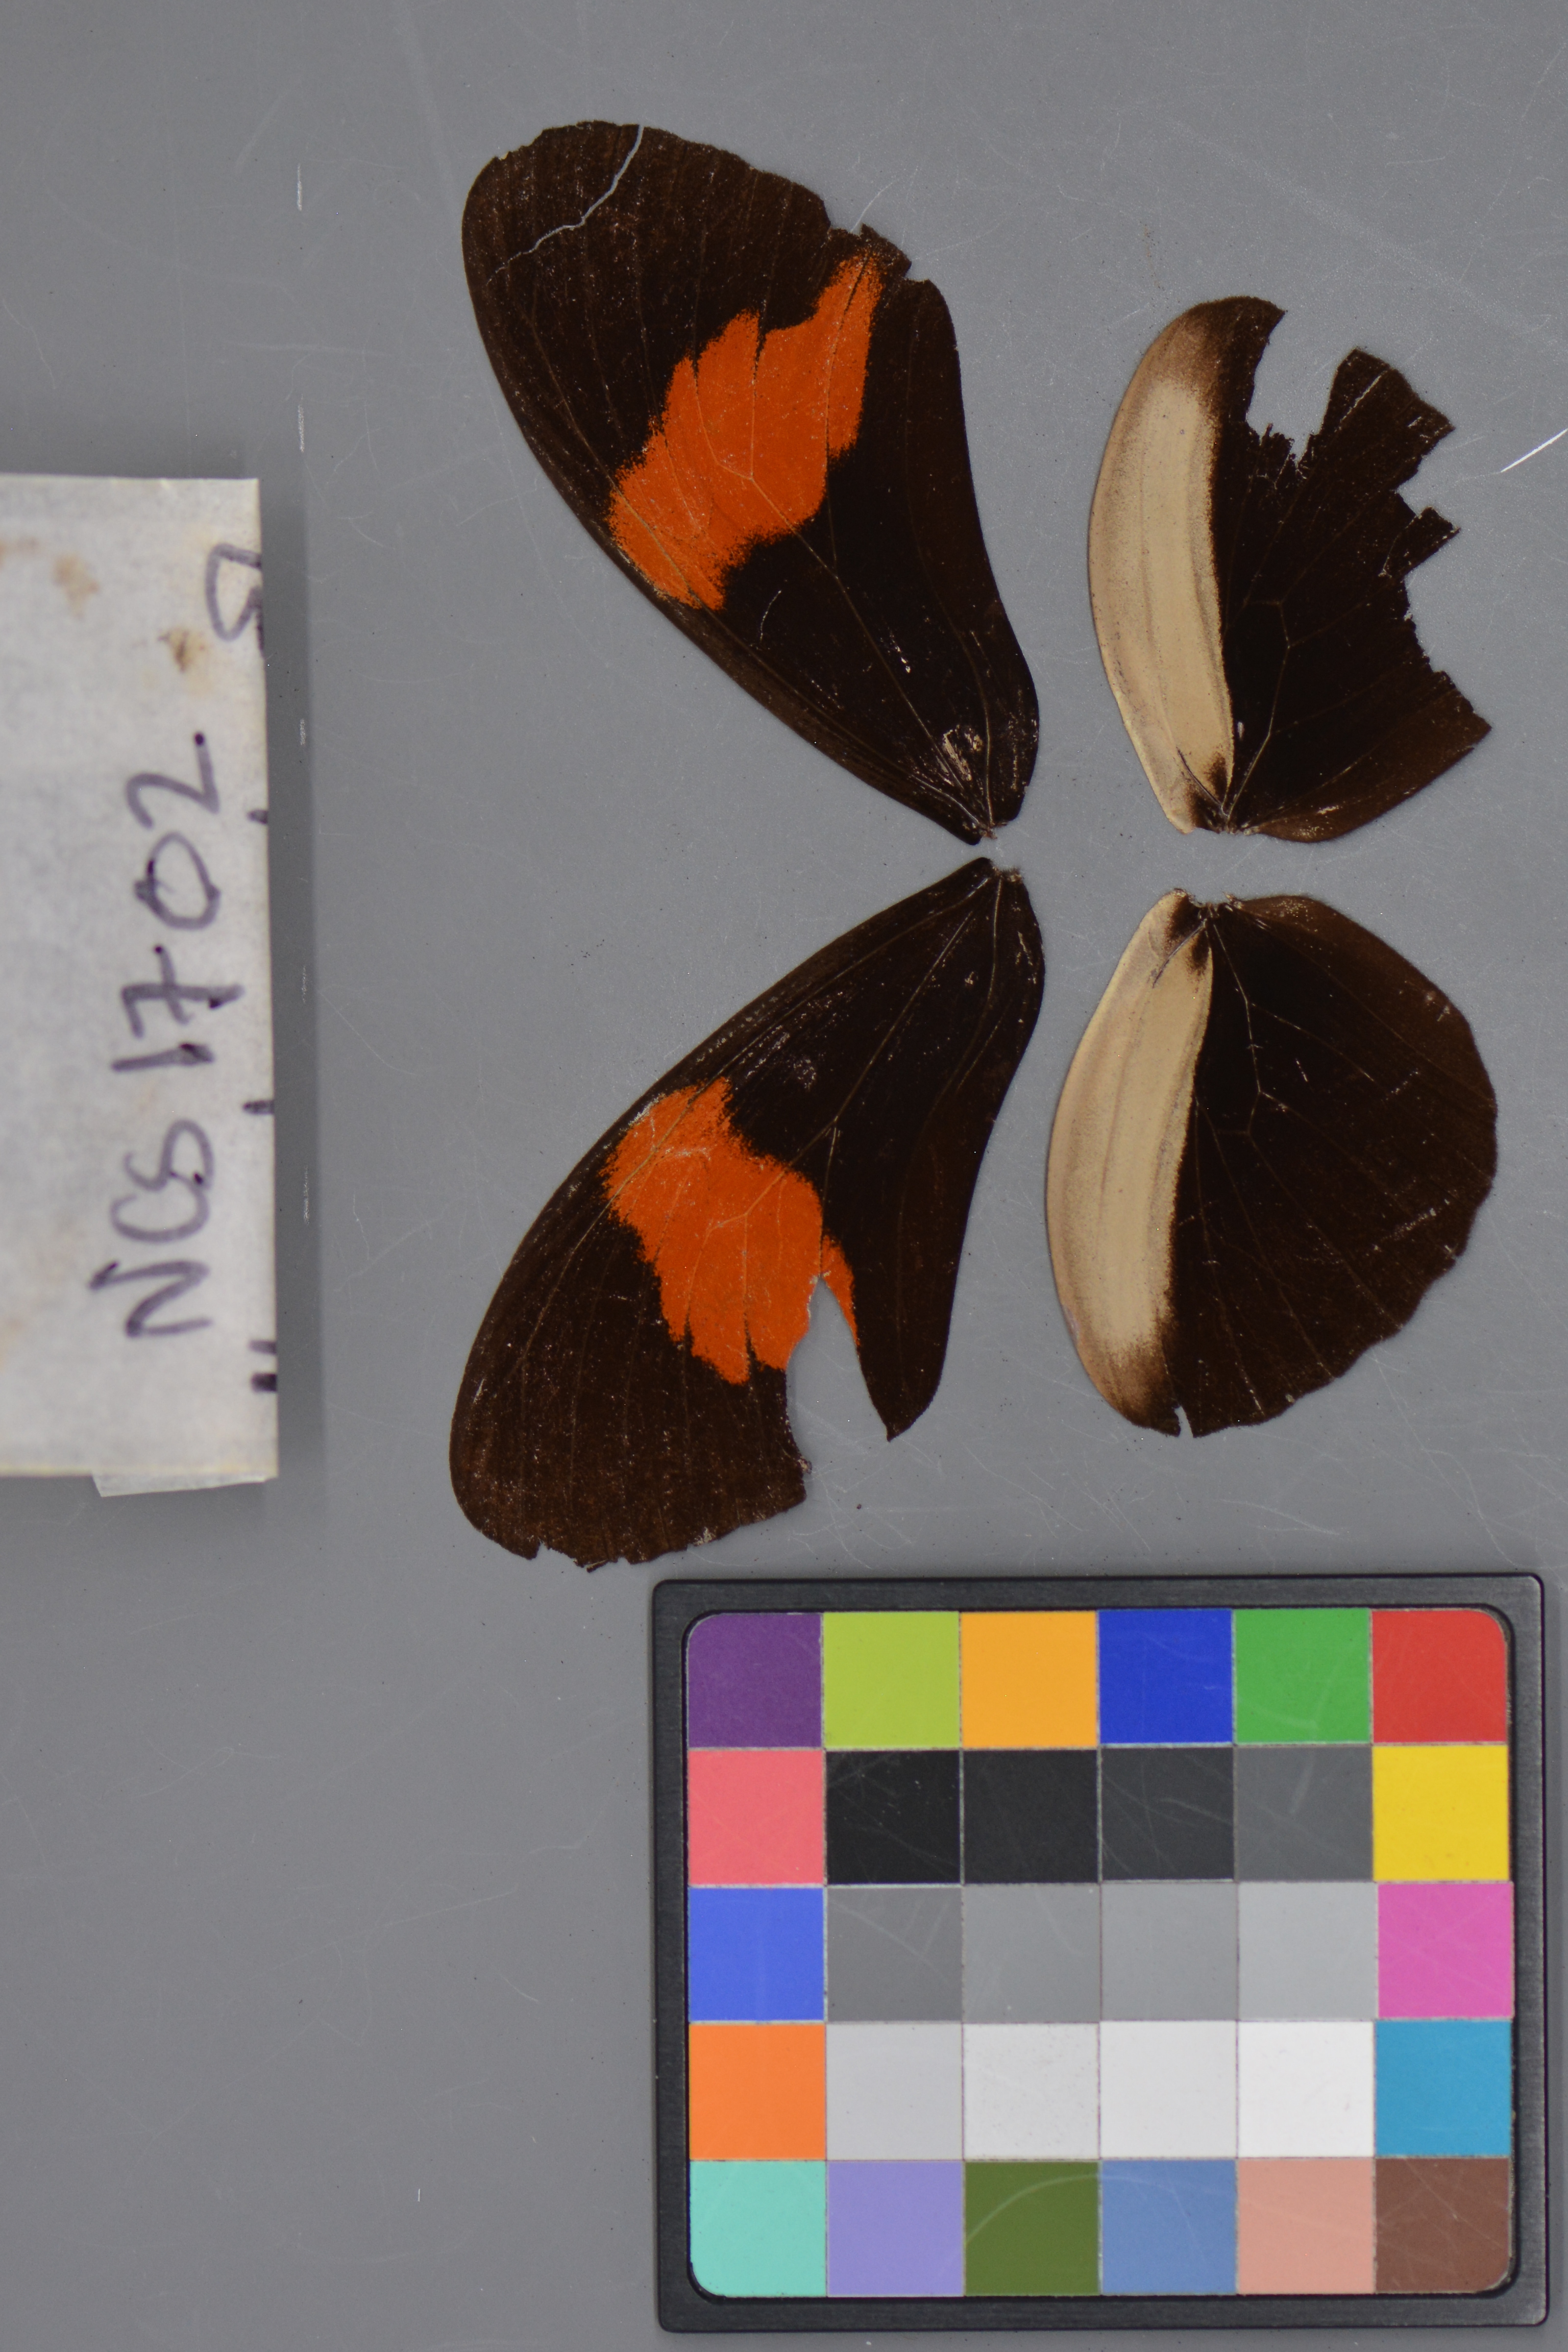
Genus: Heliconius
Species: melpomene
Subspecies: melpomene
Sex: male
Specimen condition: damaged
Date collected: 25-Oct-08